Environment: real
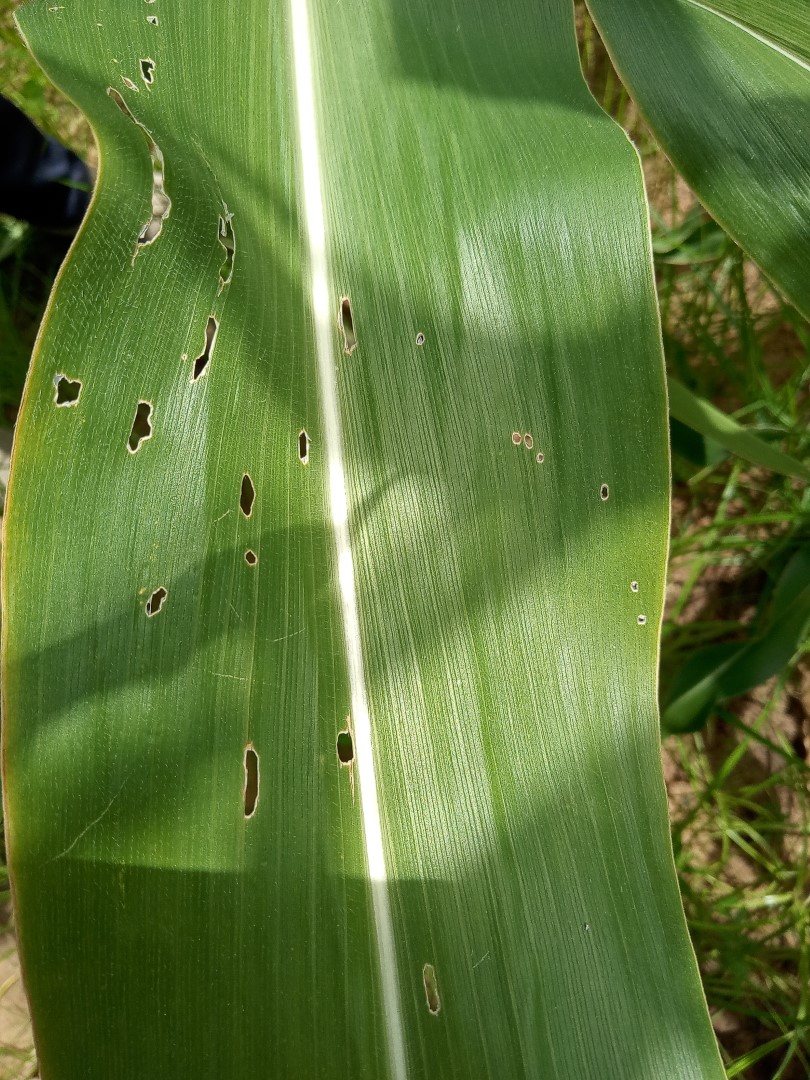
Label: fall_armyworm